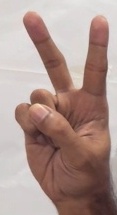
ASL sign: 2